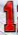
Number: 1